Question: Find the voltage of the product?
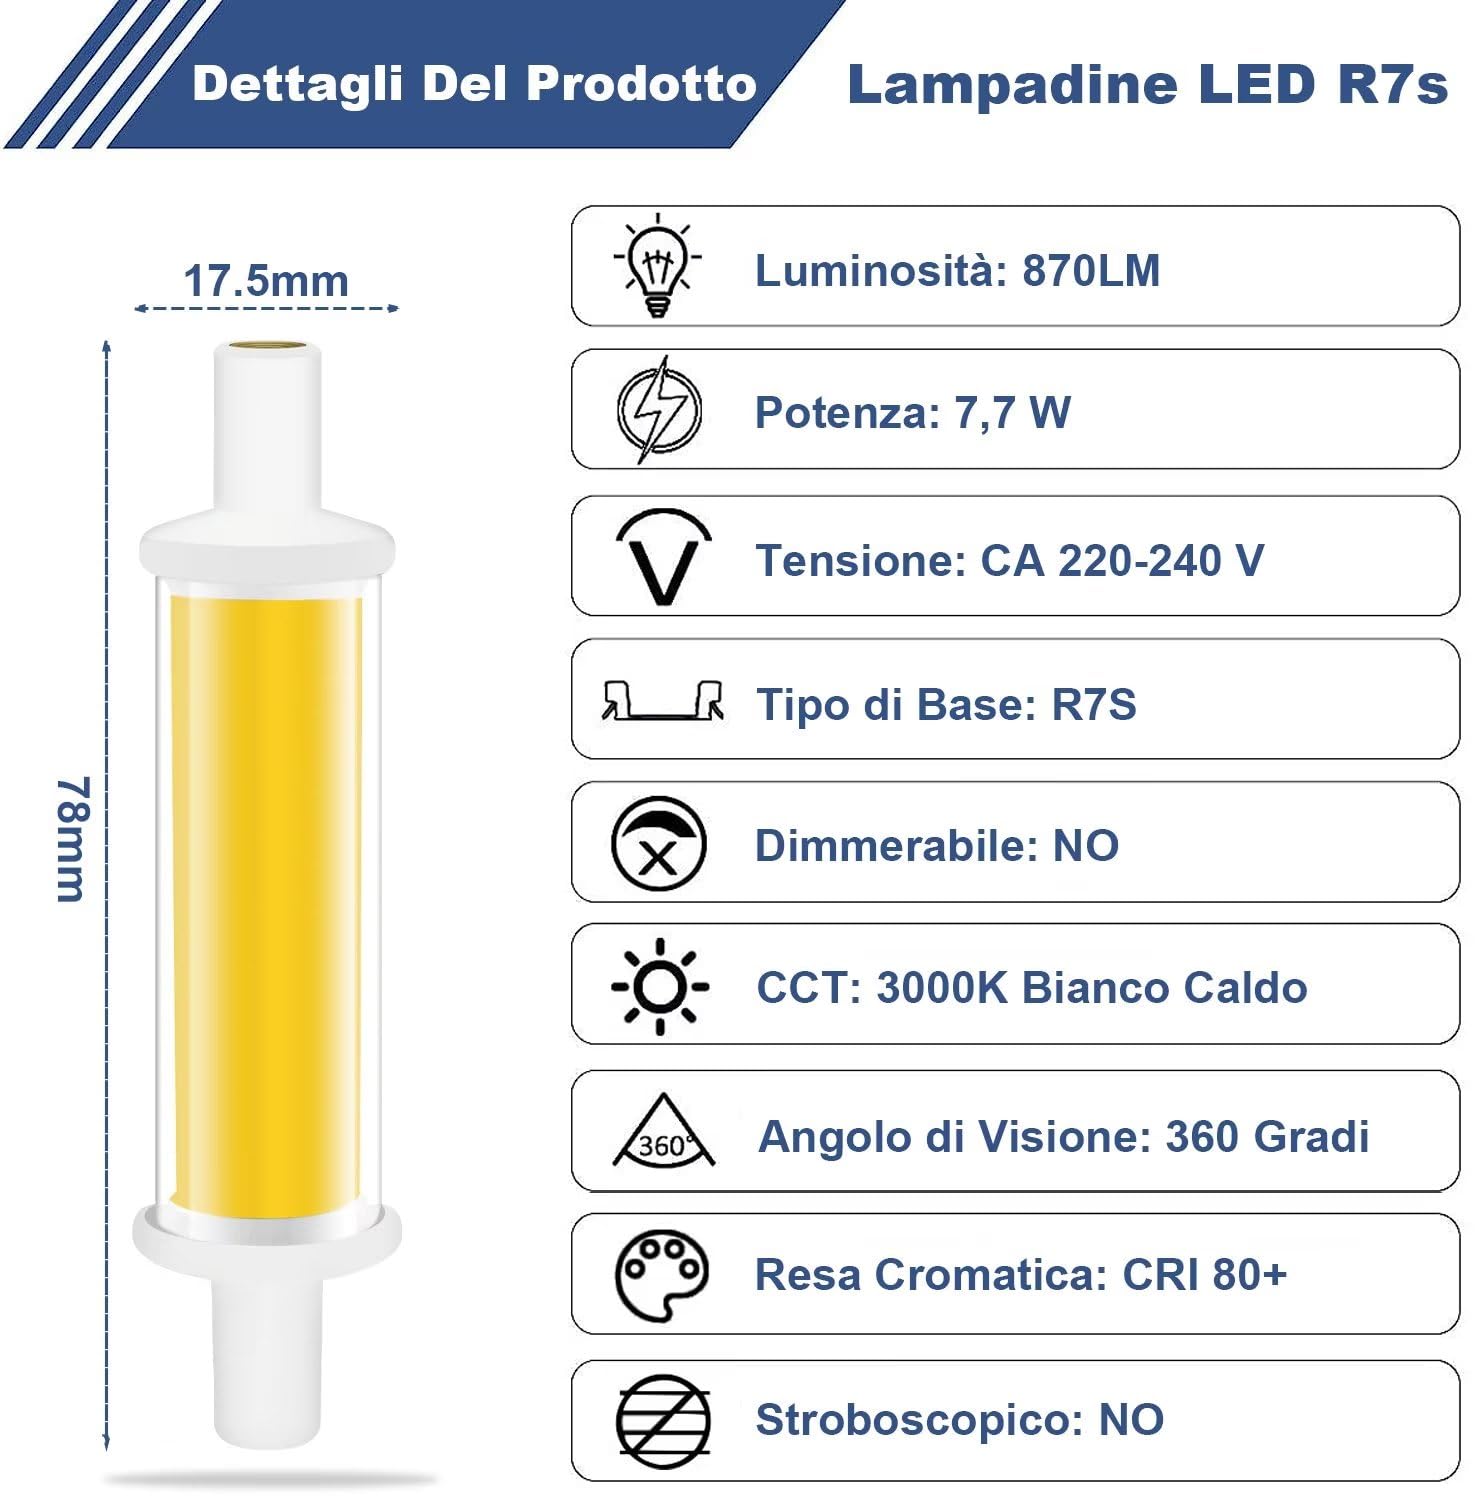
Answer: [220.0, 240.0] volt